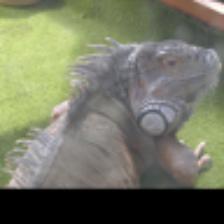
Label: NonHuman